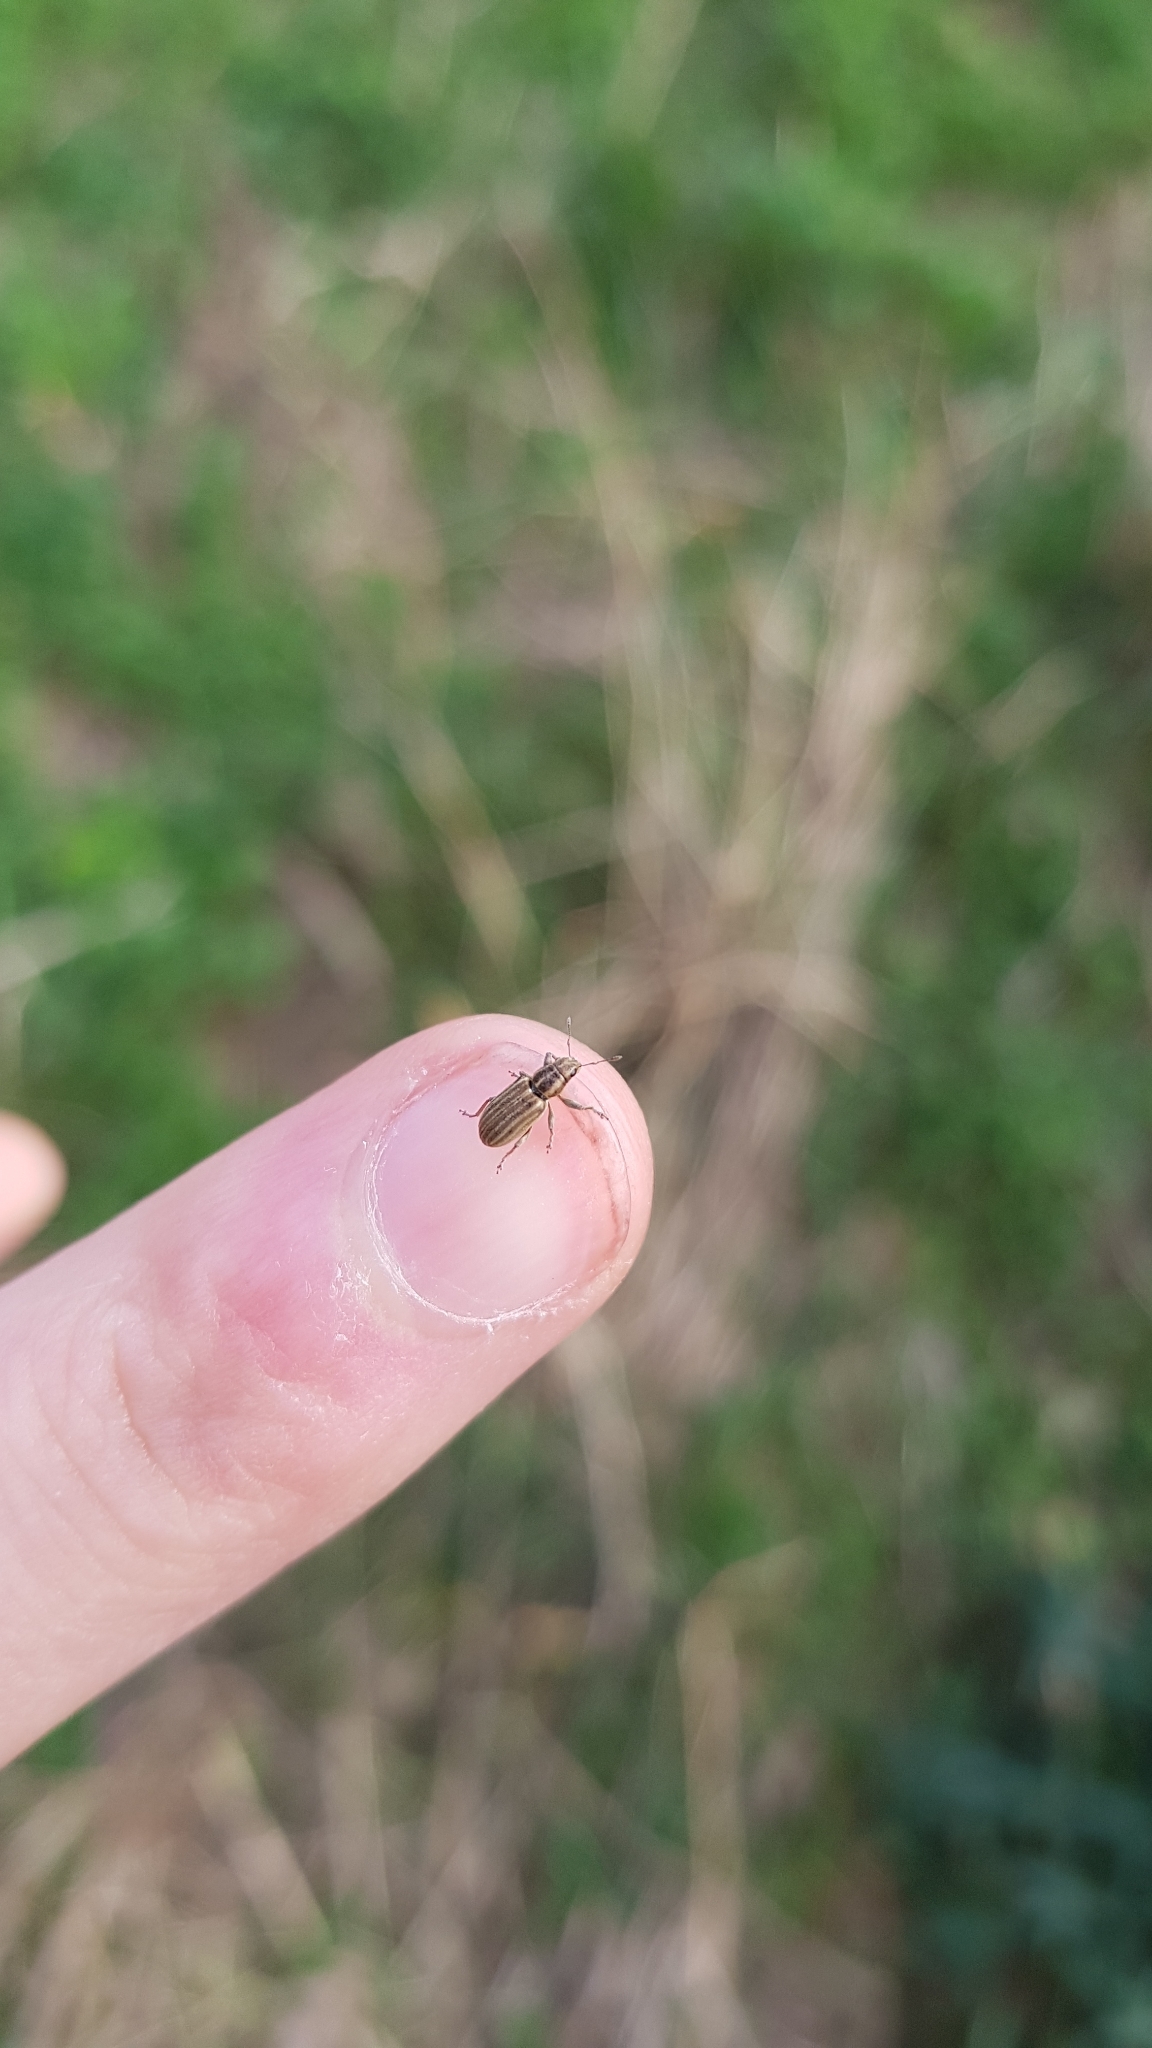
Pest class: pea_leaf_weevil